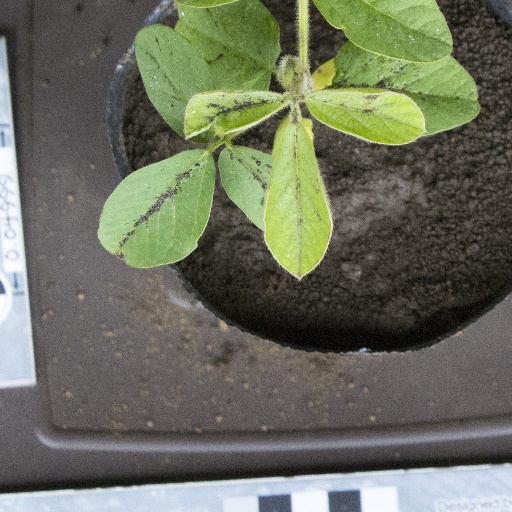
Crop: soybean